Aura (paranormal)

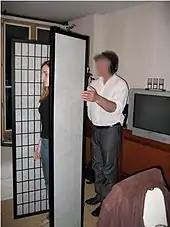
An aura reader tested in a controlled experiment at the Observatoire Zététique, May 2004

Tests of psychic abilities to observe alleged aura emanations have repeatedly been met with failure.